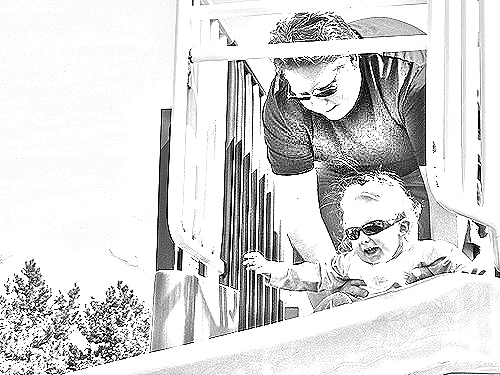
Portrait style: Sketch Portrait